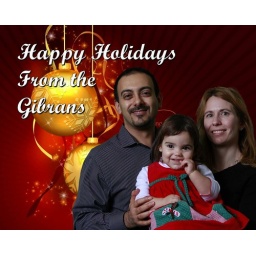
The photos in this series were all done using green screen or chromakey techniques for family holiday photos.